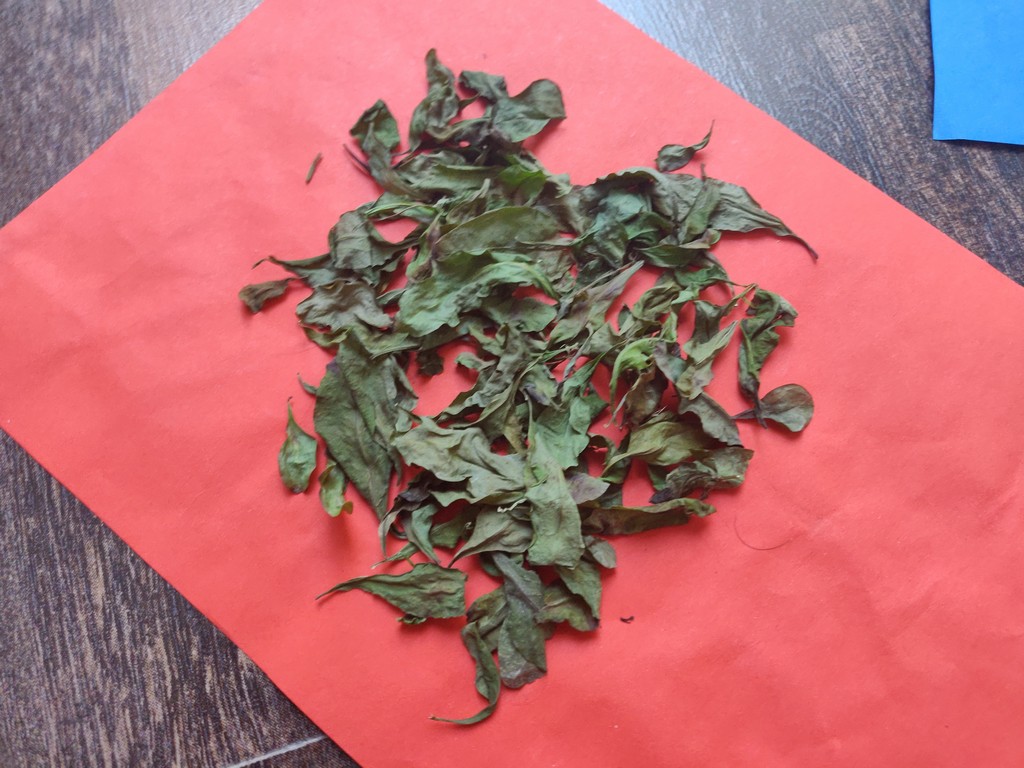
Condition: Dried
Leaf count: multiple
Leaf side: unknown